Heal's

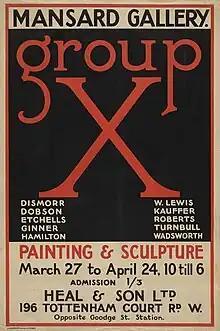
Poster for the Group X exhibition, 1920

Due to the financial downturn in the 1930s, Heal's finances were struggling, with staff asked to take a pay cut, and introduced a range of economy furniture, with Ambrose investing in a nationwide promotional campaign called Heal's Economy Furniture for 1932 and All That, that was manufactured for them by Greenings of Oxford. In 1933, Ambrose was knighted, and a year later his youngest son, J. Christopher Heal, joined the firm. He would follow his father in designing both furniture and textiles, and was one of the seven architects at Heal's modernist exhibition "Contemporary Furniture by Seven Architects" in 1937 (which included the work of Bauhaus Professor Marcel Breuer), and designed a bedroom suite for the Paris Exhibition in the same year. During the same year, the architect Edward Maufe, whose wife Prudence worked for Heal's and was a lover of Ambrose, extended Brewer's frontage to 197-199 Tottenham Court Road, and added a Lenscrete vertical window, inspired by his design for Guildford Cathedral. The previous year had seen Anthony made managing director.